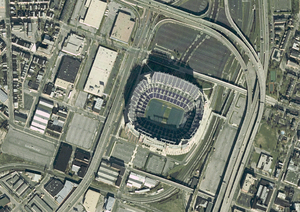
Le M&T Bank Stadium est un stade de football américain situé dans le Camden Yards Sports Complex au sud du Oriole Park at Camden Yards près du centre-ville de Baltimore, au Maryland.